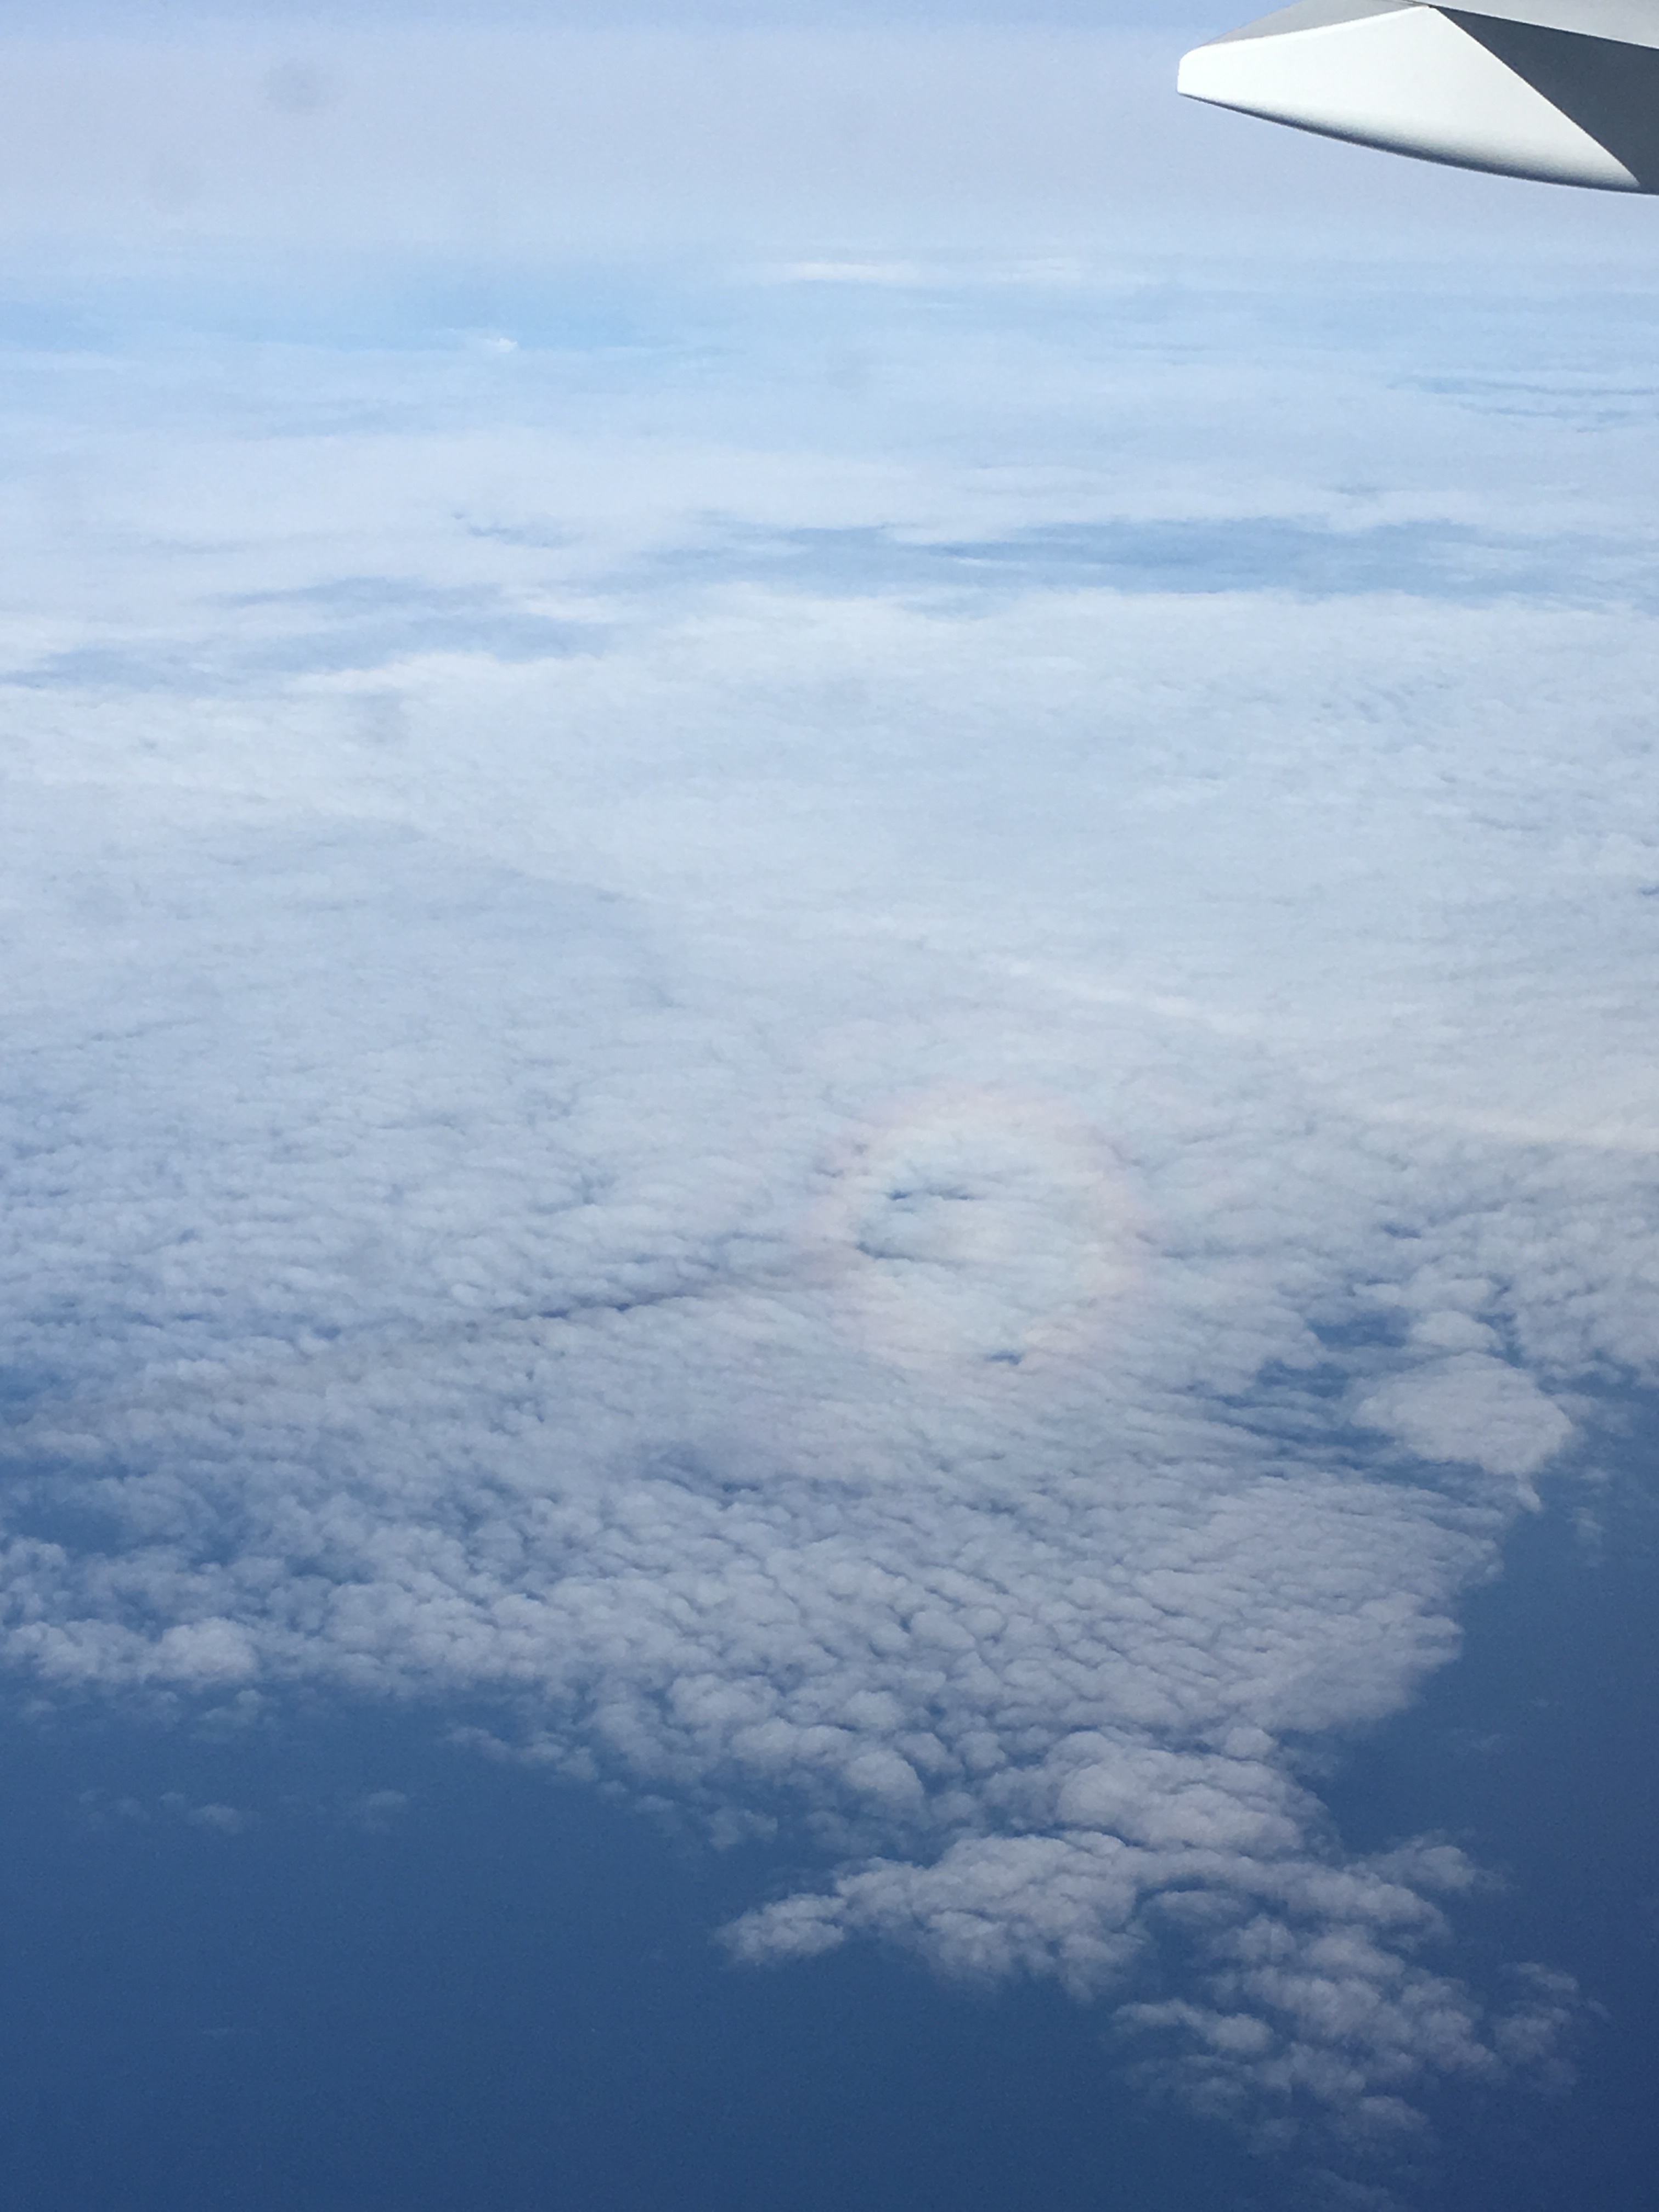
sea, ocean, horizon, wing, cloud, sky, atmosphere, airplane, aircraft, reflection, vehicle, flight, blue, arctic, arctic ocean, aerial photography, meteorological phenomenon, atmosphere of earth